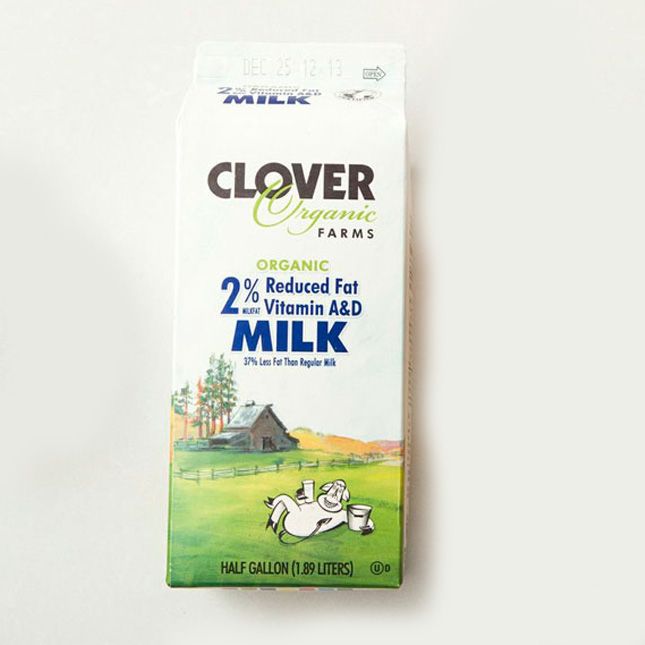
Waste category: cardboard